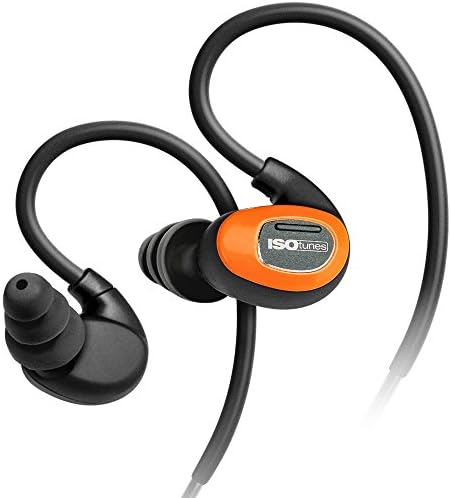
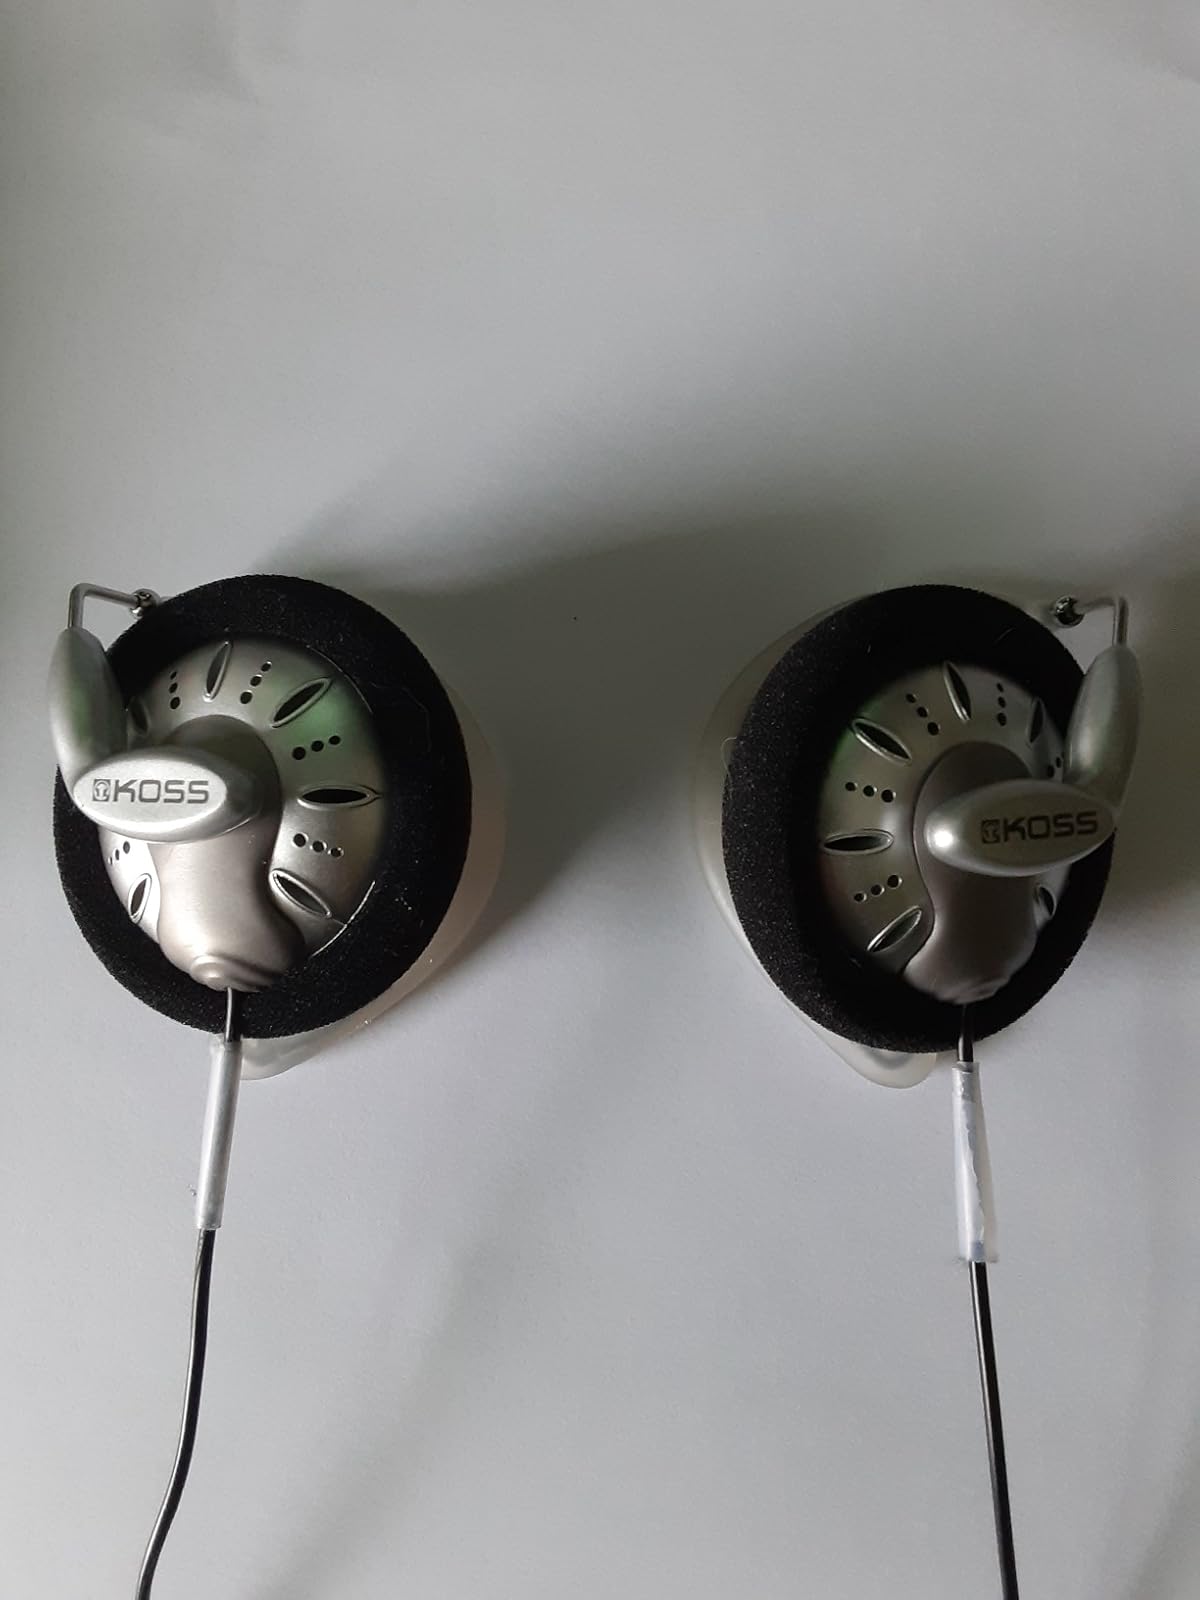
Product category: headphones
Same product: no